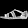
Label: Sandal